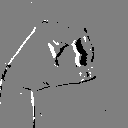
ASL letter: o